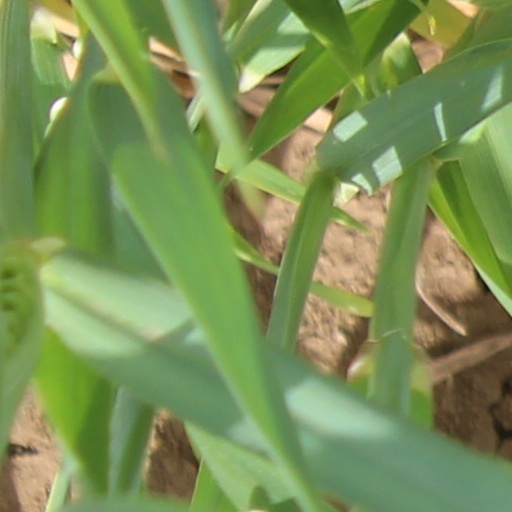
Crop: wheat